Town Club (Portland, Oregon)

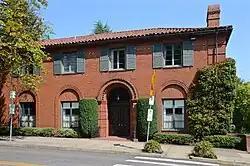
South façade in 2015

The Town Club is a women's club based in Portland, Oregon, United States.